817th Expeditionary Airlift Squadron

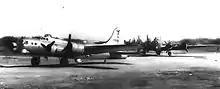
817th Bombardment Squadron bombers on a taxiway at Sterparone Airfield

The squadron was activated at Ephrata Army Air Base as the 817th Bombardment Squadron (Heavy) on 20 September 1943 as one of the four original squadrons of the 483d Bombardment Group. In November, the squadron moved to MacDill Field, Florida, where it trained with Boeing B-17 Flying Fortresses under Third Air Force, as Second Air Force began to concentrate on very heavy bomber training.